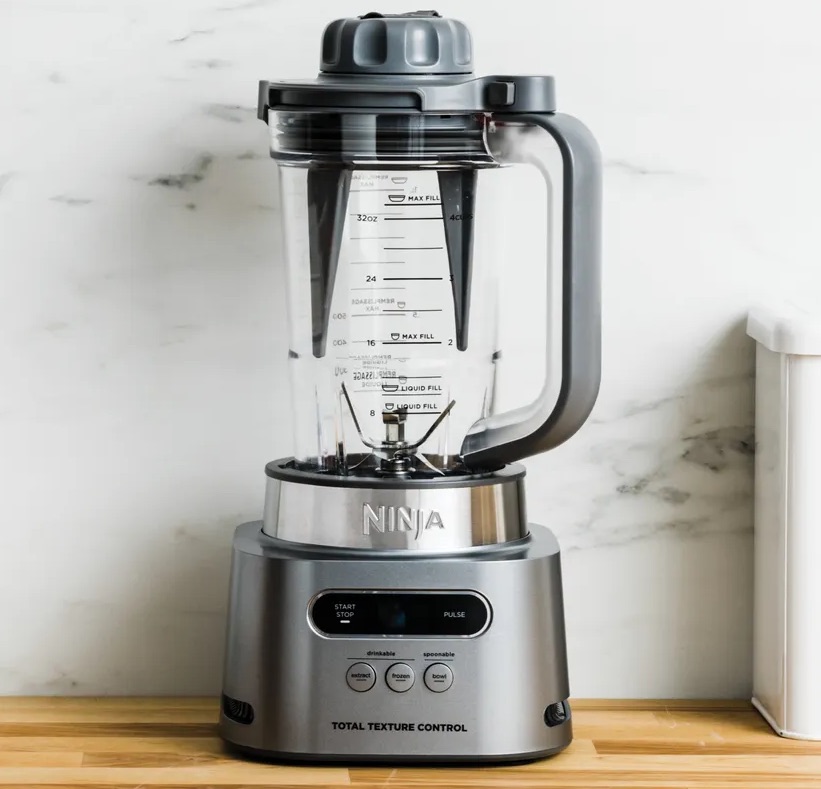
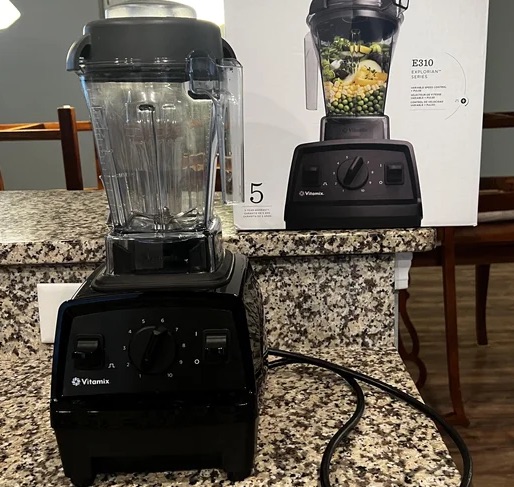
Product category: items_blender
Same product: no